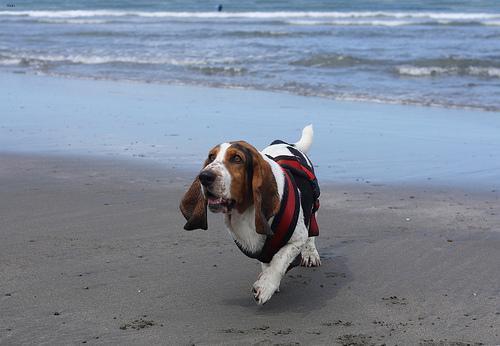
basset hound